Dinosaur (2000 film)

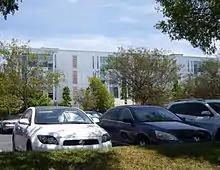
The Secret Lab's former location in Burbank, California.

On April 17, 1996, the Walt Disney Company announced they had acquired the visual effects studio, Dream Quest Images. The studio was merged with the Feature Animation department's Computer Graphics Unit in order to form The Secret Lab. Vision Crew Unlimited provided the live-action visual effects. At the time, the Secret Lab's initial studio was reconstructed from a former Lockheed Martin (former Lockheed) building in Burbank, California. Most of the computers were used from Silicon Graphics and additional machines were installed to create a render farm in order to provide workstations for artists, software engineers, and technical directors. The production team eventually re-located to the Feature Animation's Northside building in January 1997, and animation officially began eight months later, although some preliminary work had already begun.